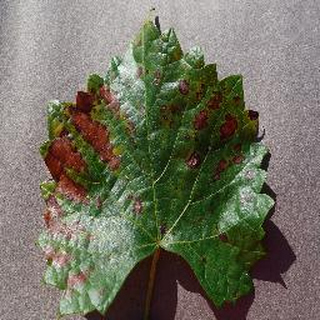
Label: grape_esca_black_measles